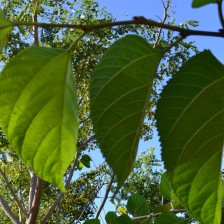
Variety: TaiwanStraberry